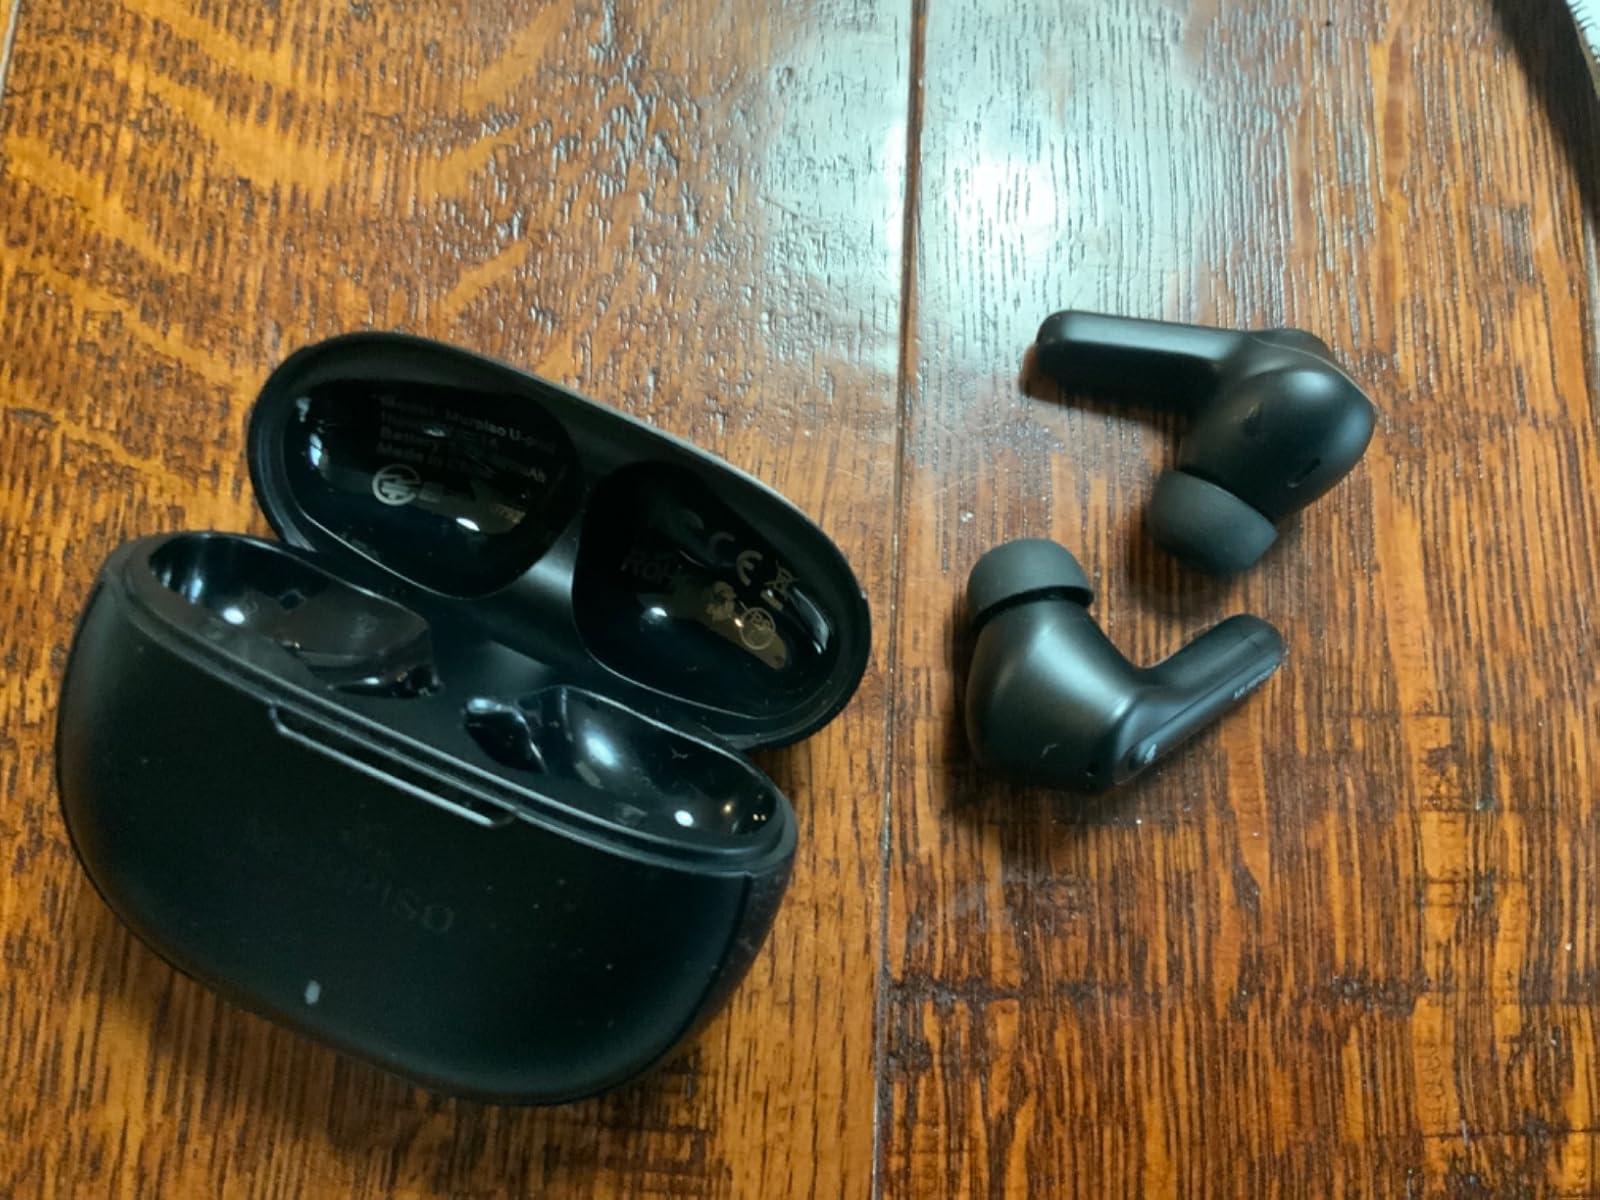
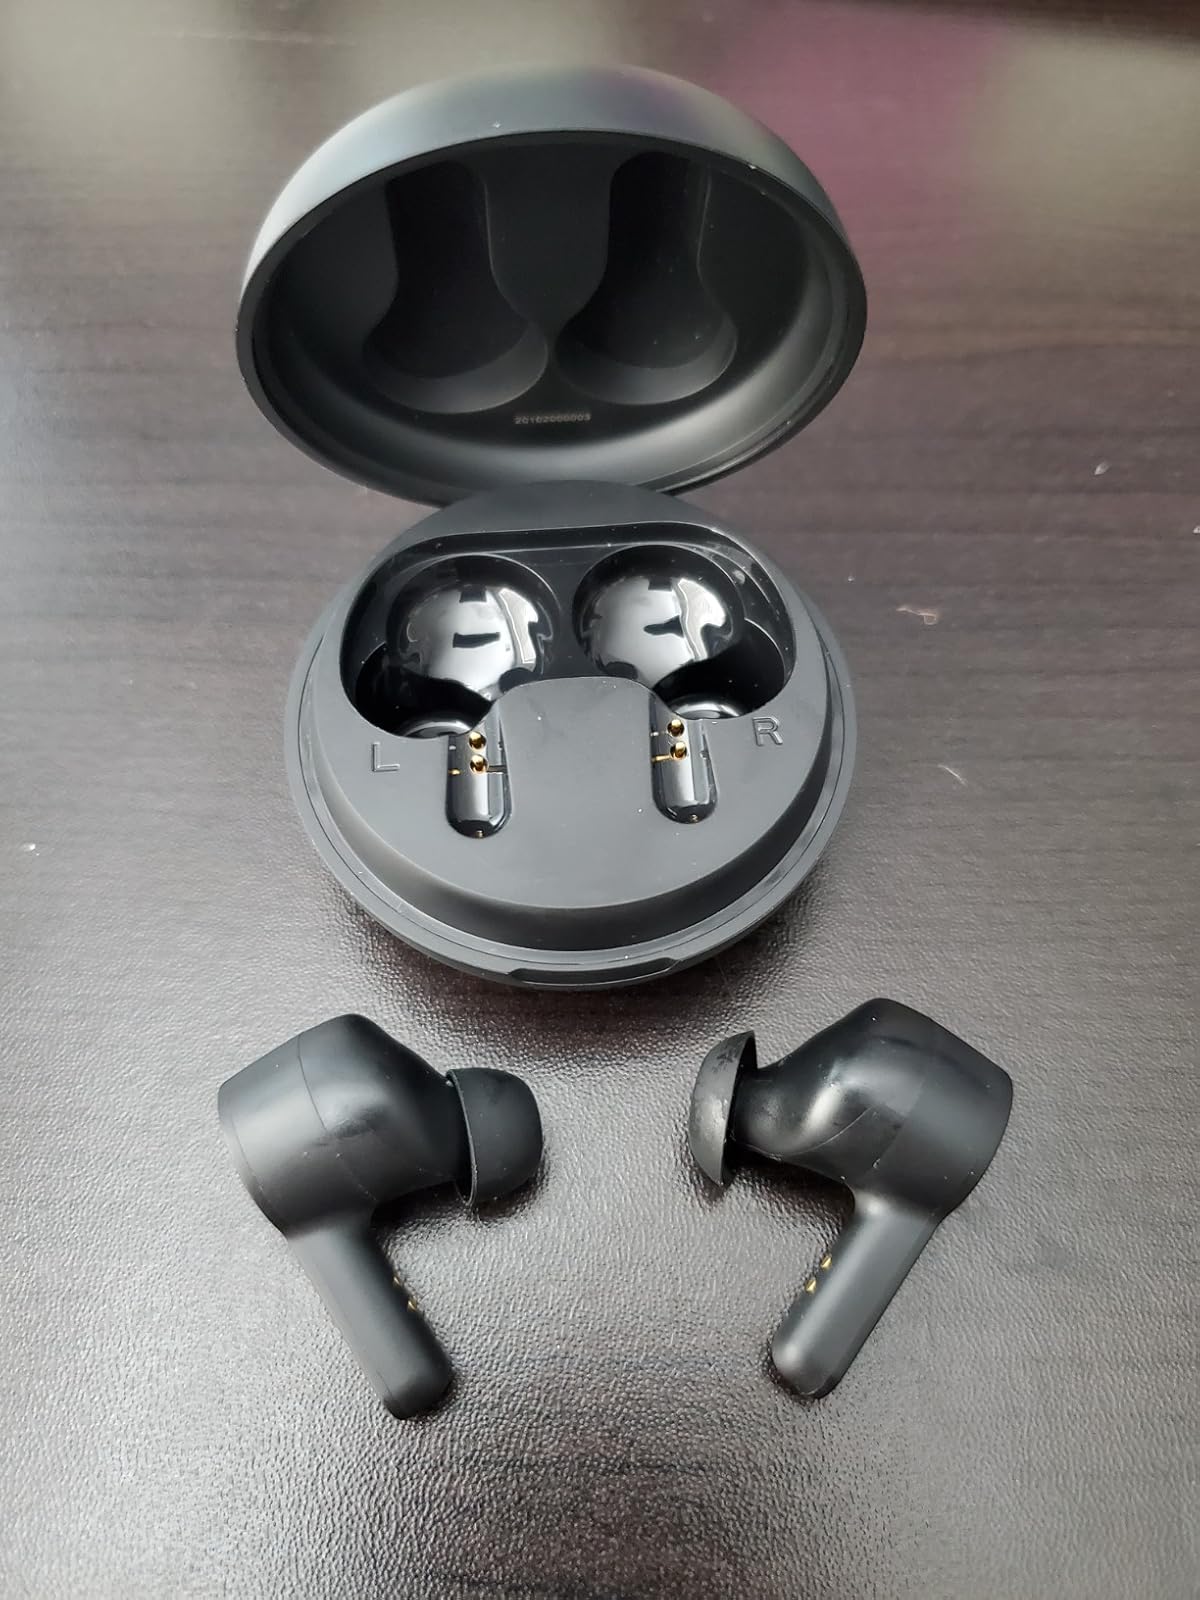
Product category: earbuds
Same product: no